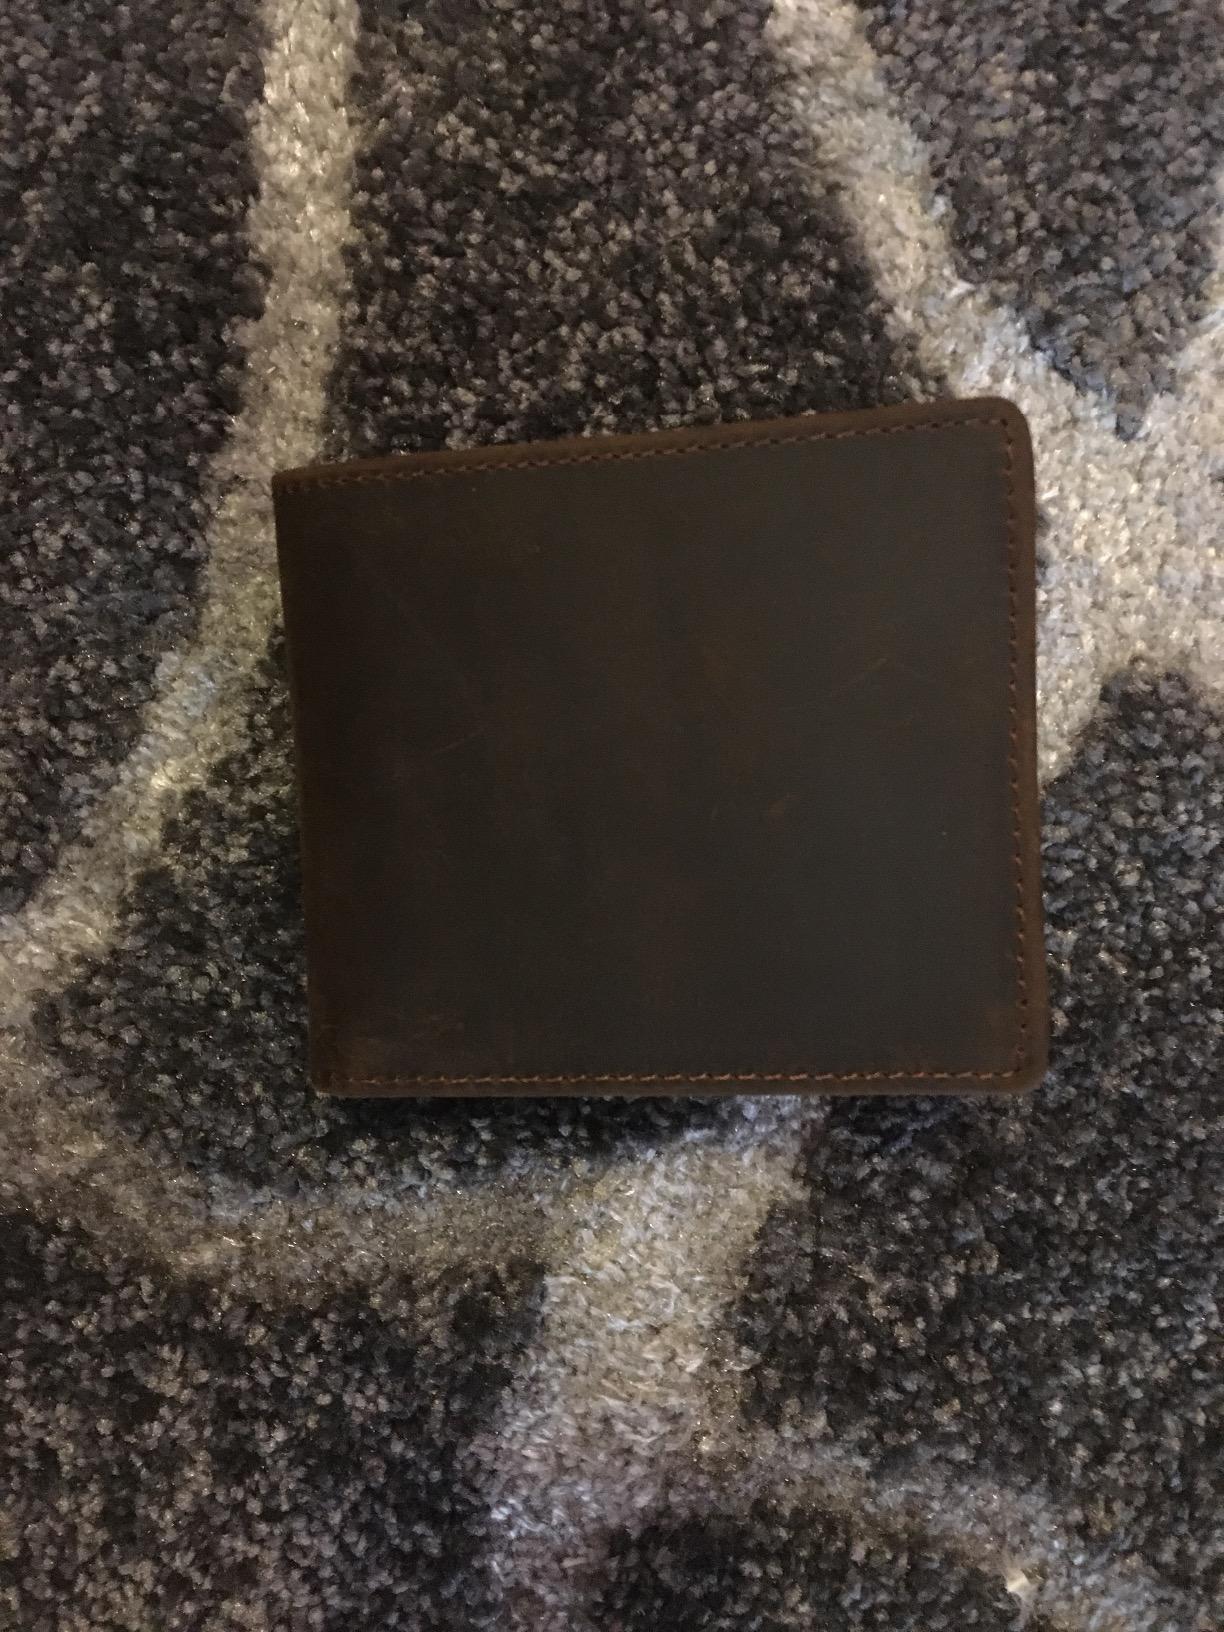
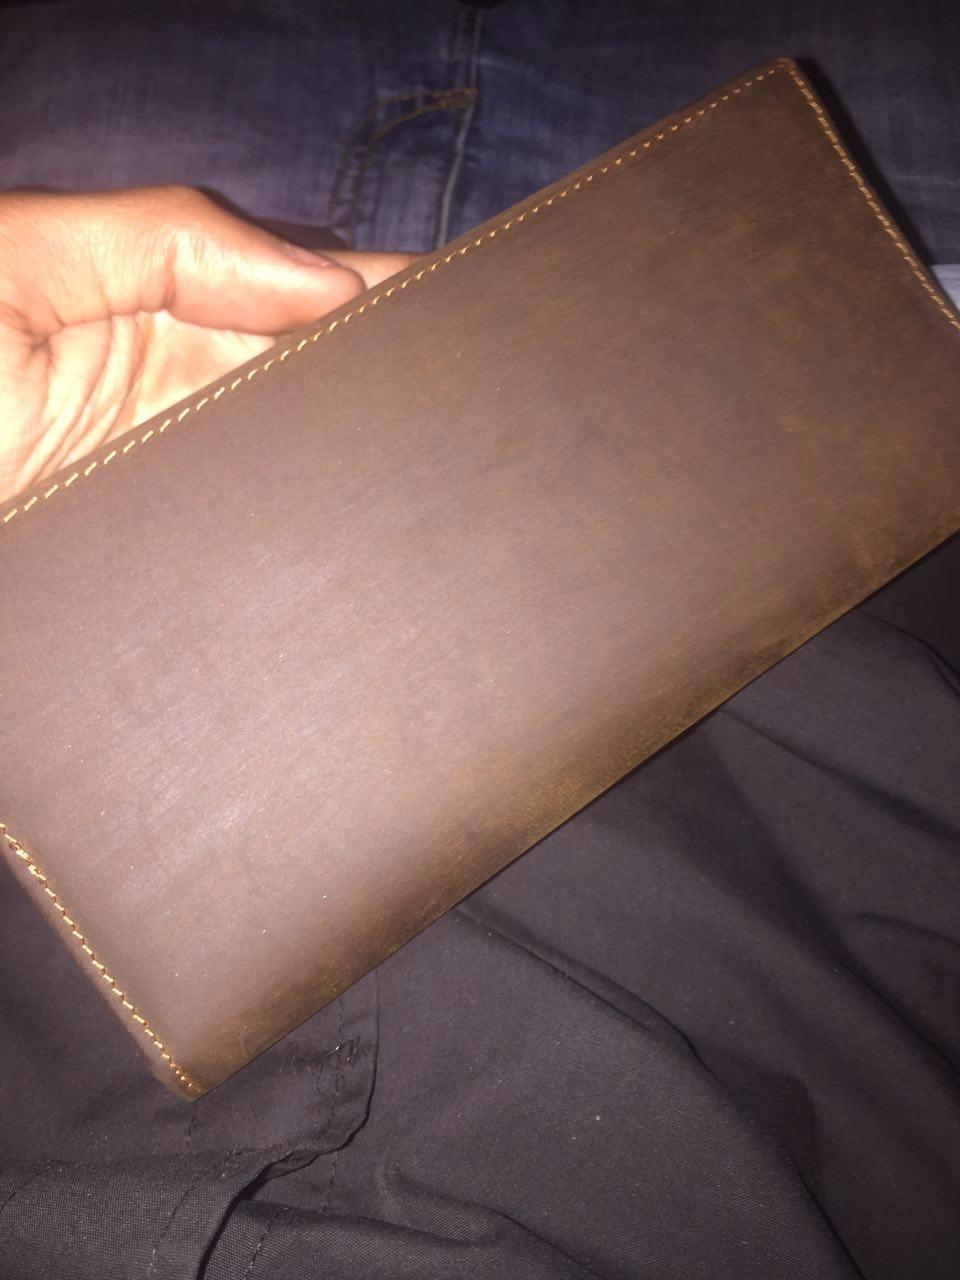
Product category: accessories_wallet
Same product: no